Halifax, Nova Scotia

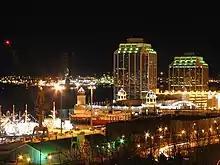
View of Purdy's Wharf, an office complex in Downtown Halifax

At , Halifax's urban area (defined as "population centre" by Statistics Canada) is less than five percent of the municipal land area. The area surrounds Halifax Harbour and its main centres are Bedford, Dartmouth, and Halifax (and their respective environs).